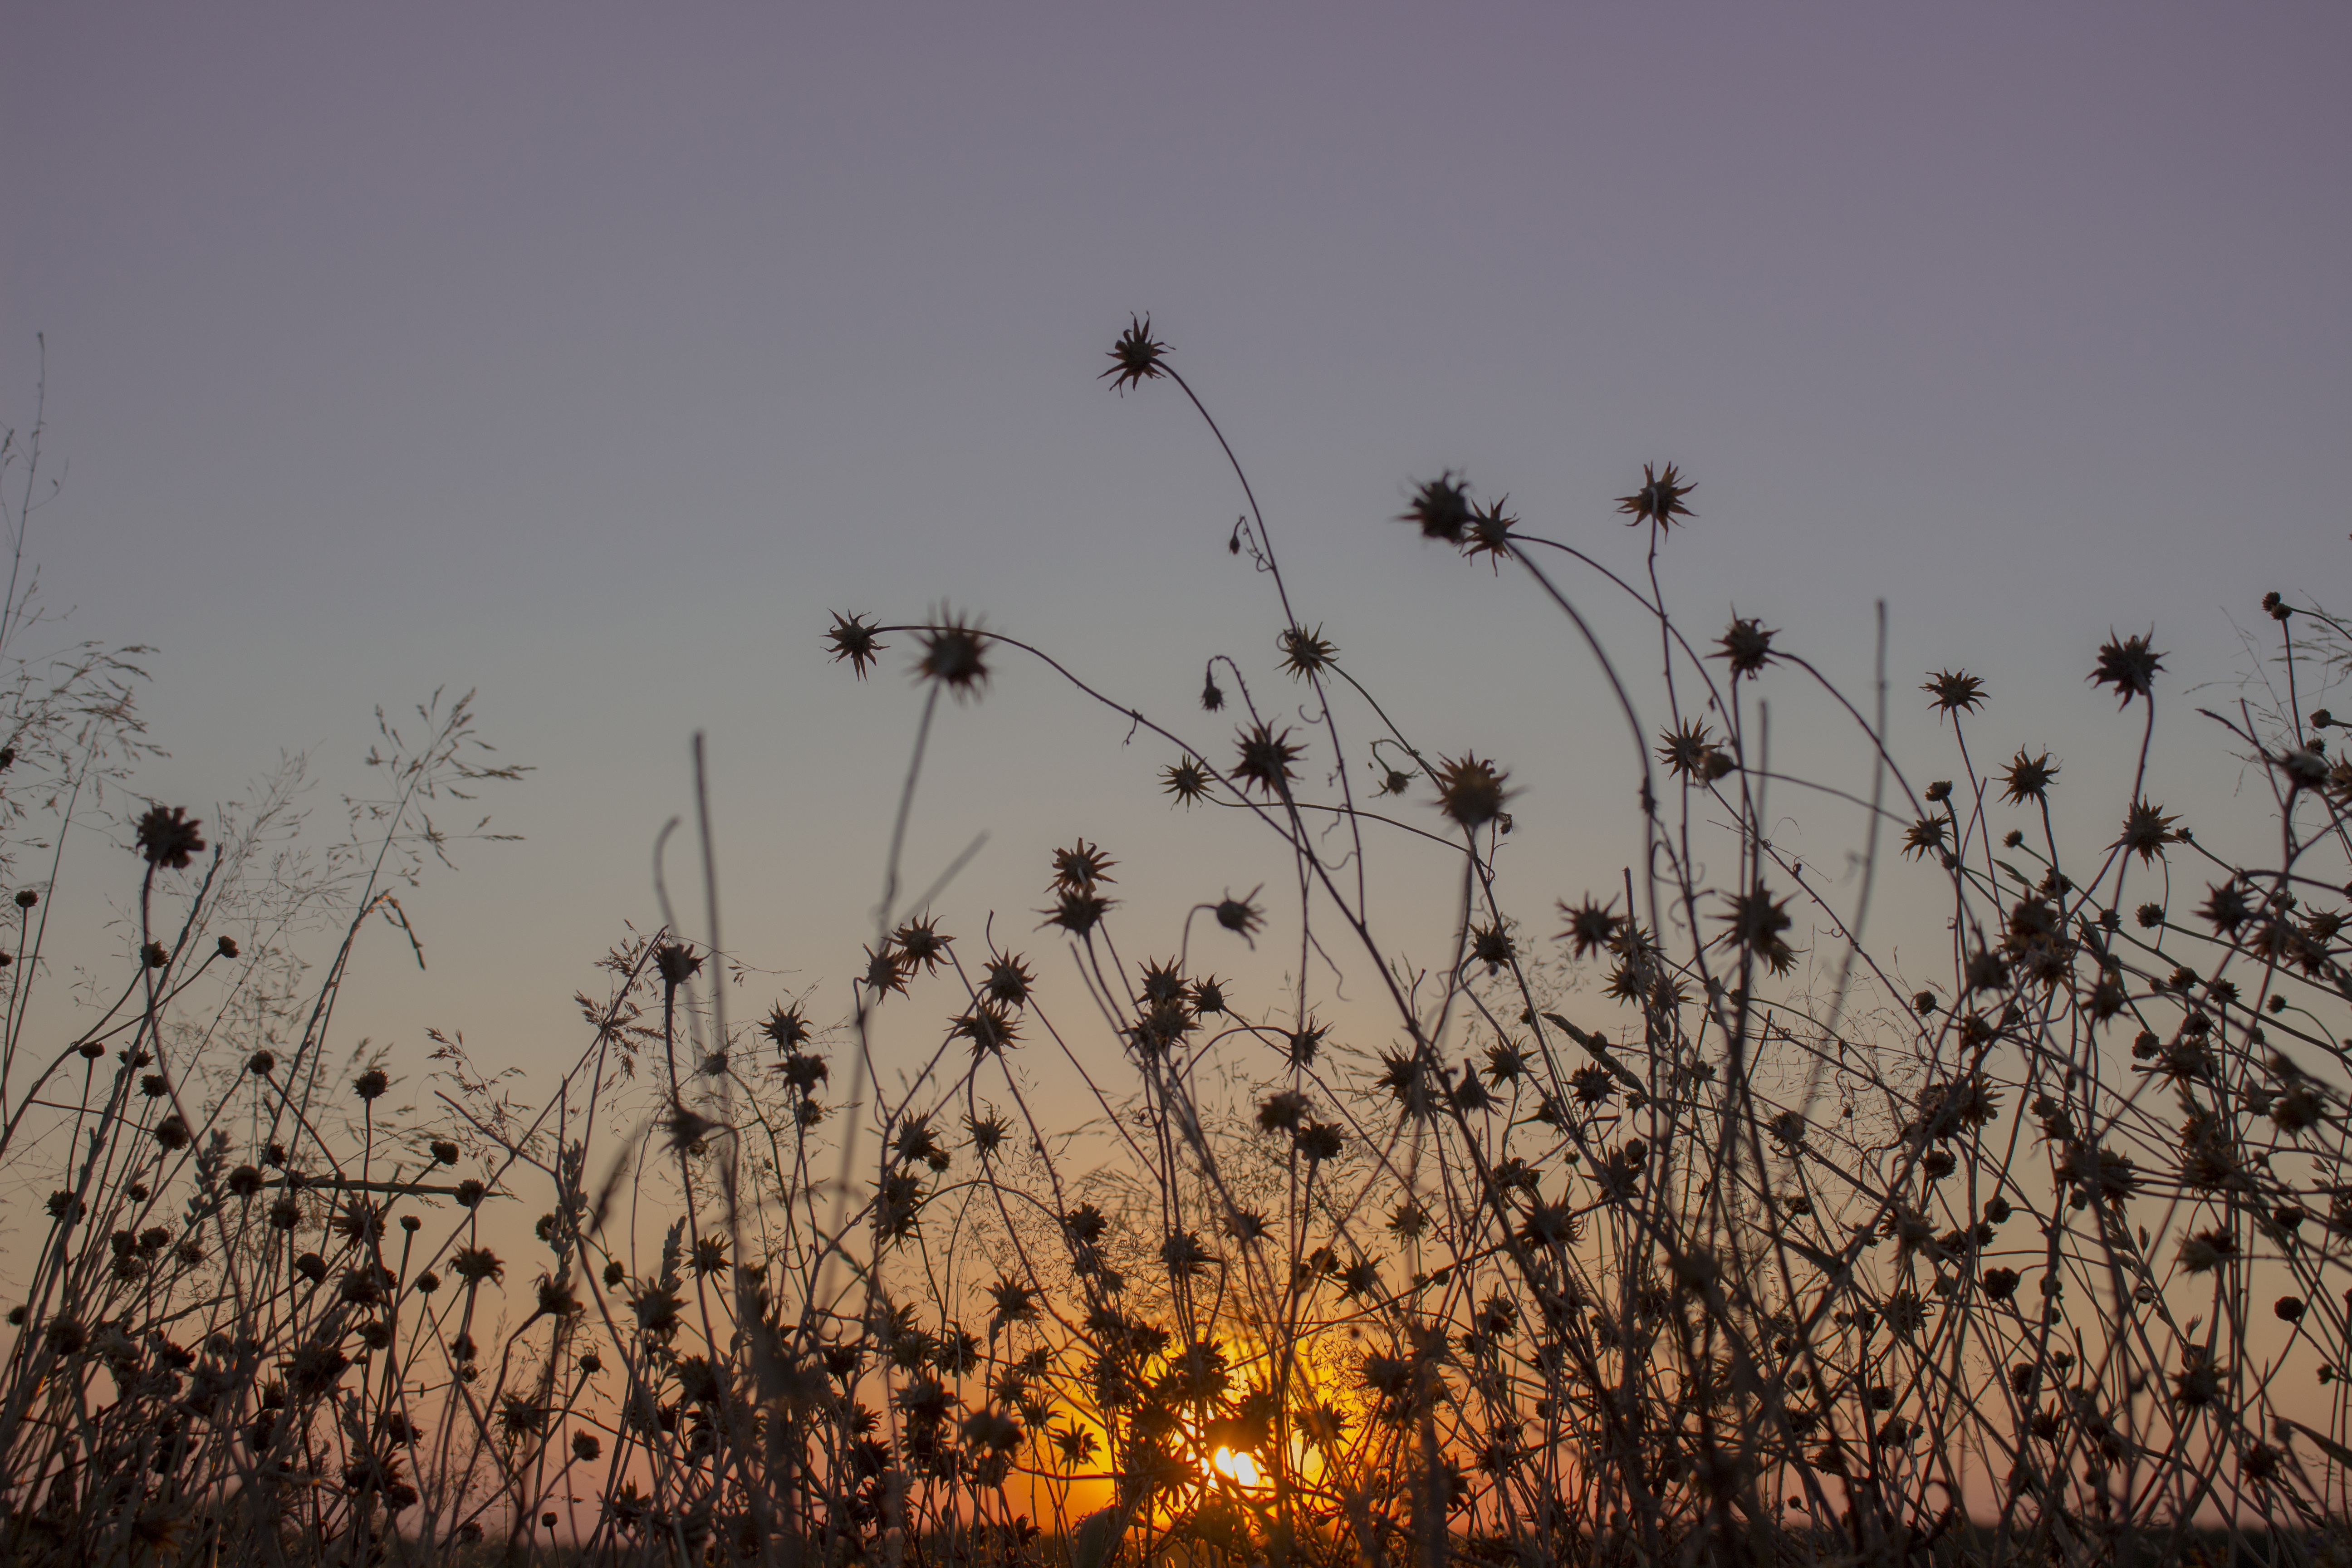
nature, grass, branch, winter, bird, sunset, meadow, prairie, morning, flock, wildlife, evening, autumn, yellow, savanna, bird migration, atmospheric phenomenon, perching bird, animal migration